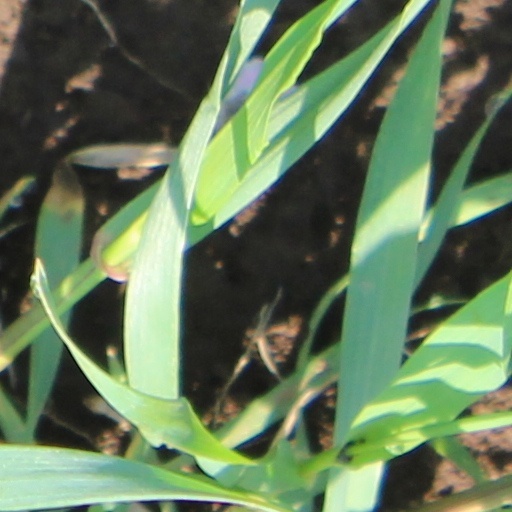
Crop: wheat